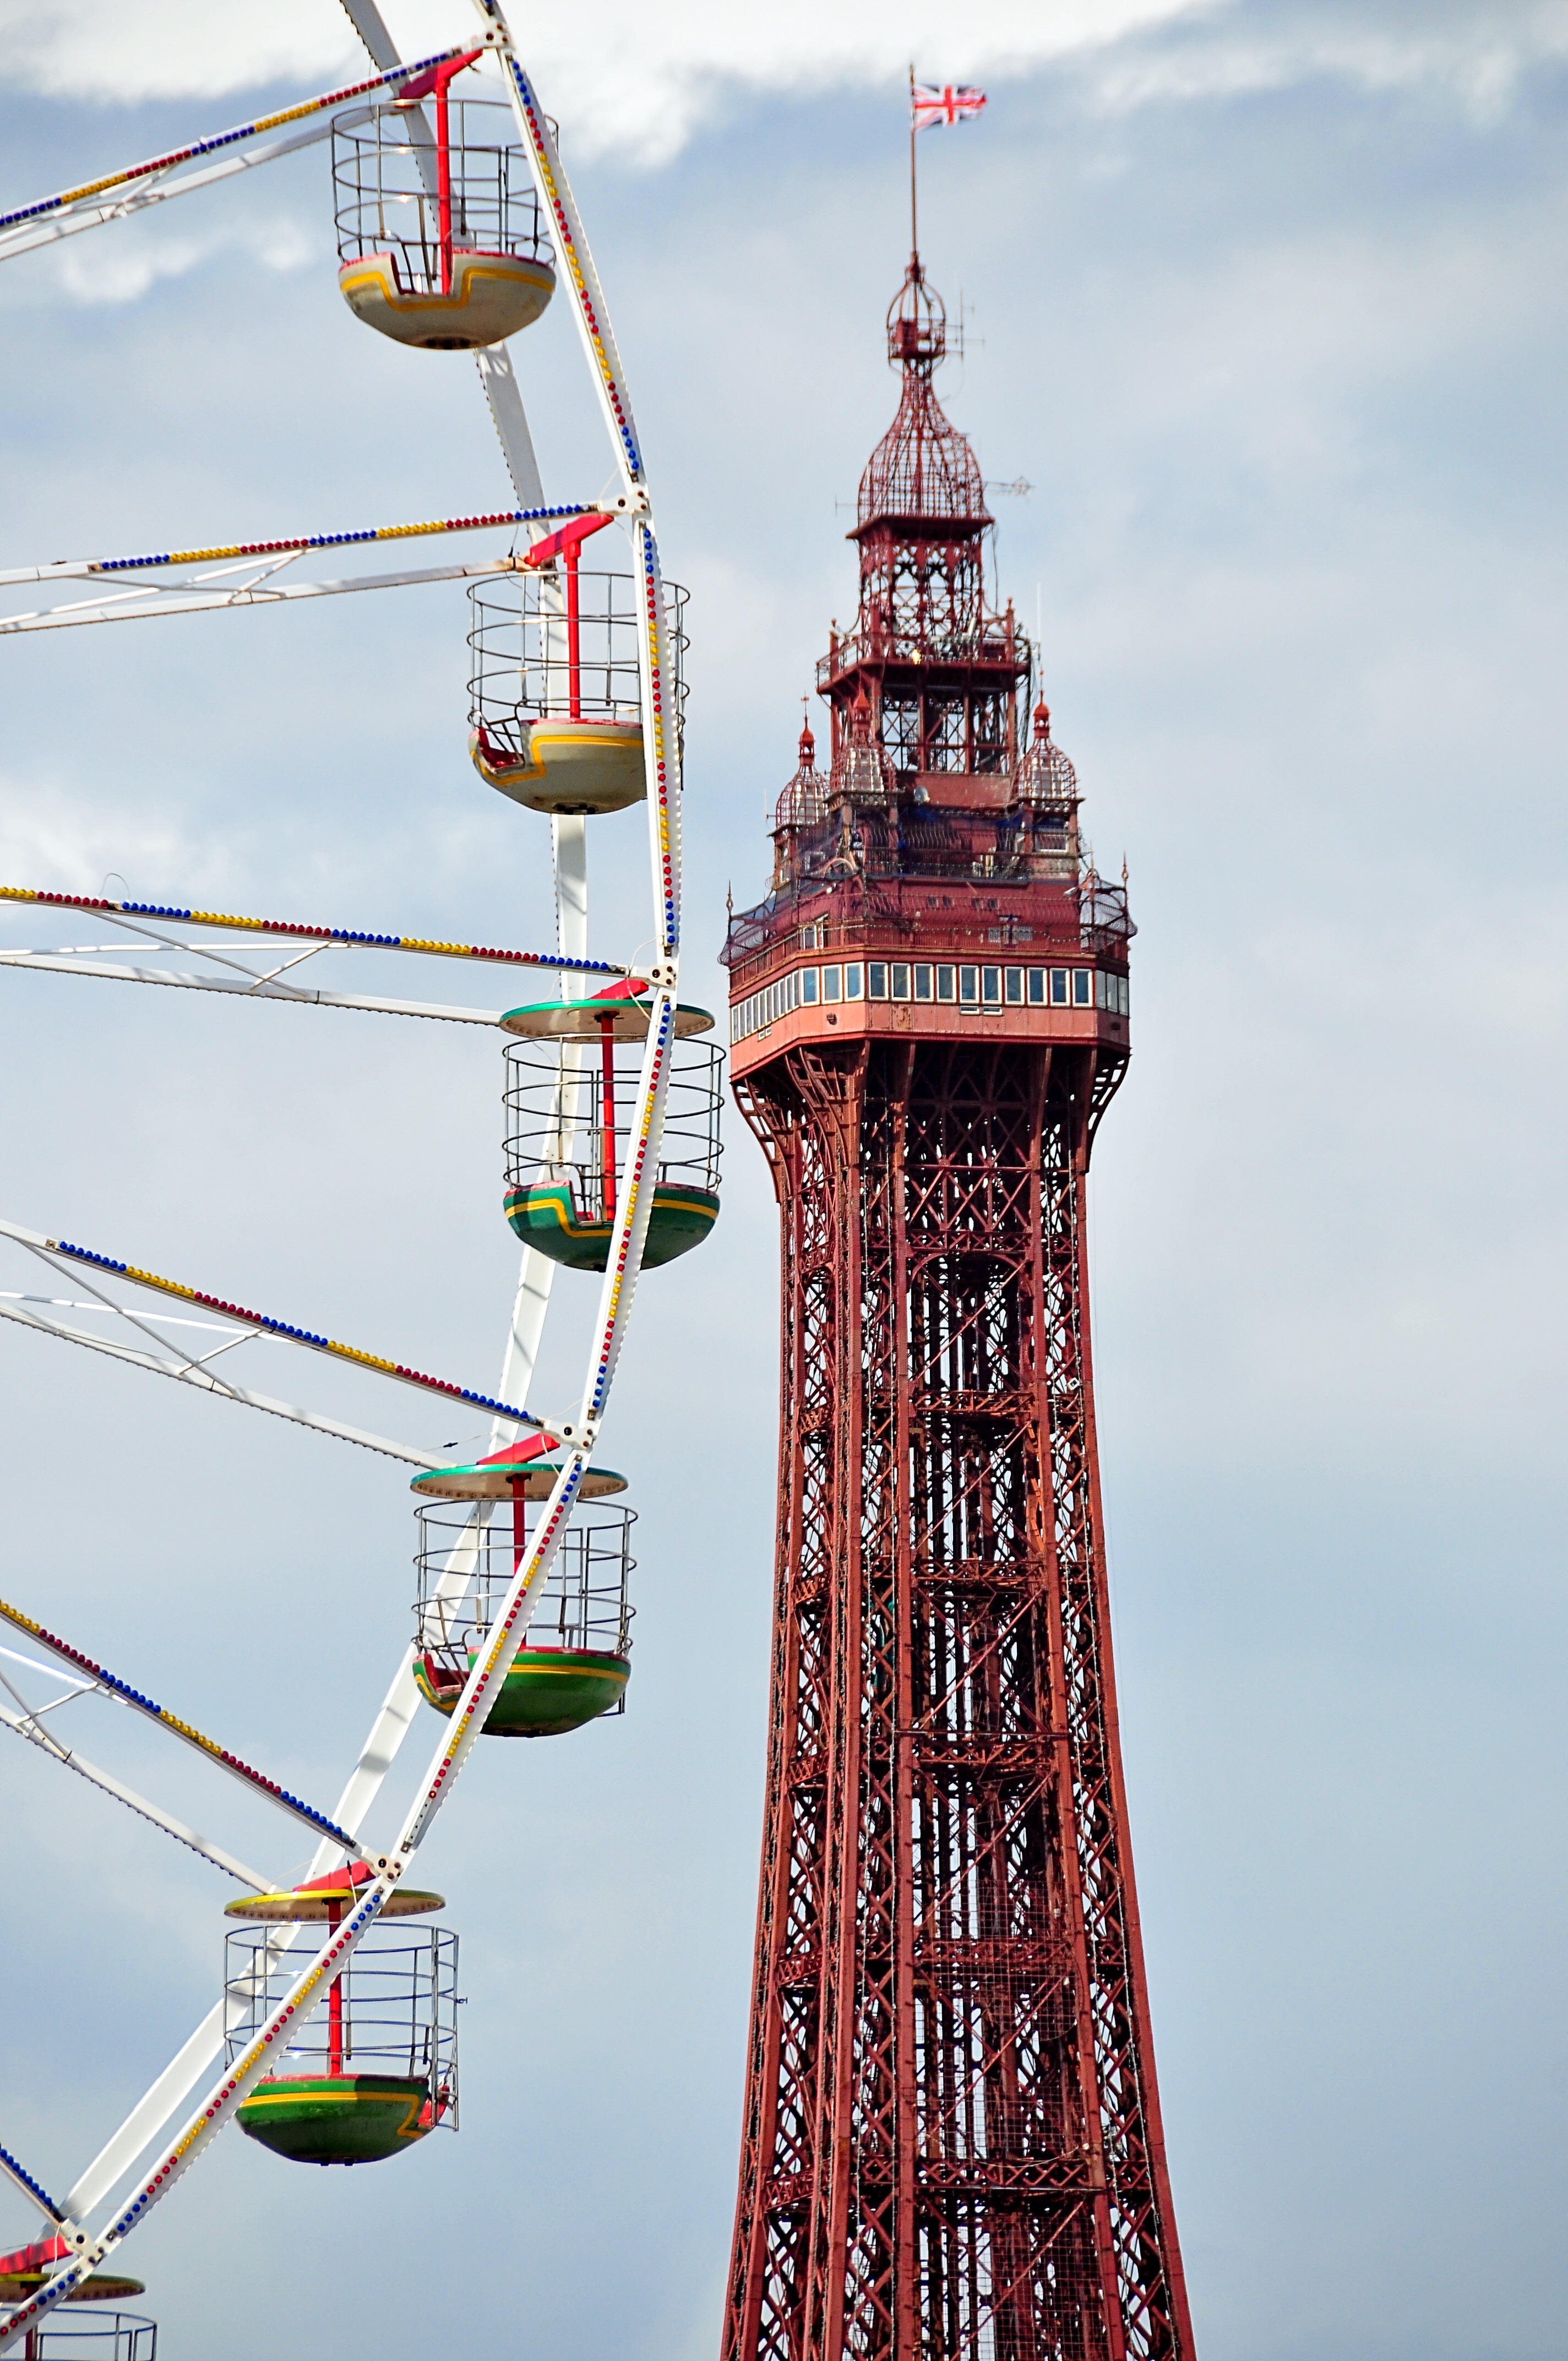
beach, view, building, vacation, vehicle, ferris wheel, amusement park, tower, mast, landmark, sightseeing, blackpool, rides, amusement, fair, amusement ride, children's carnival ride